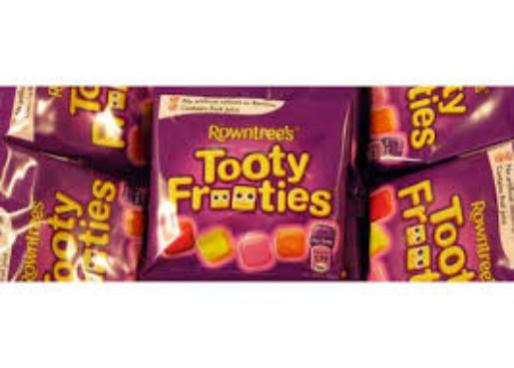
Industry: Food